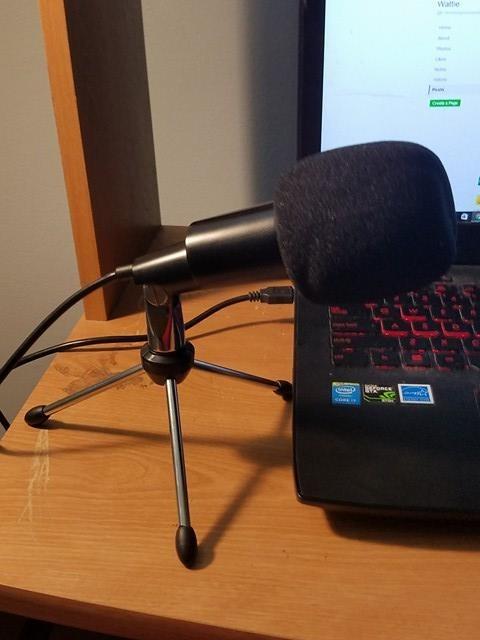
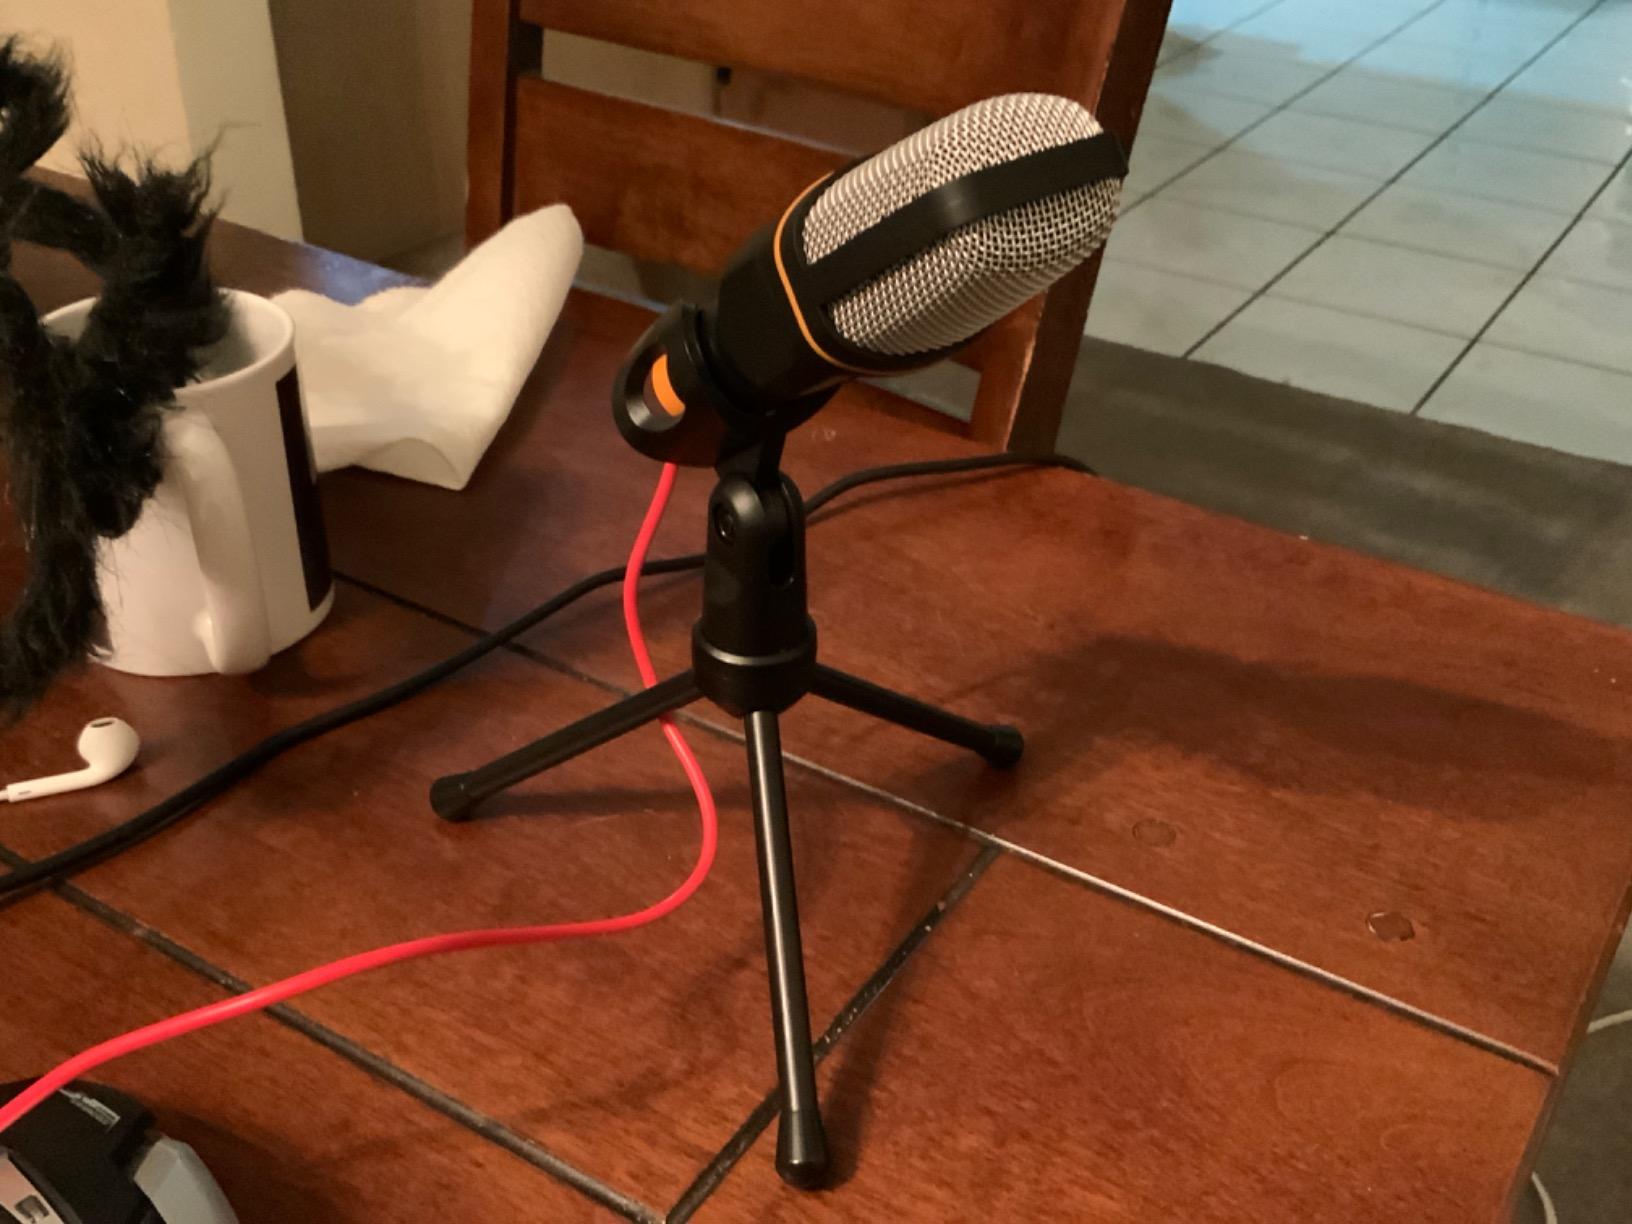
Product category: microphone
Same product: no